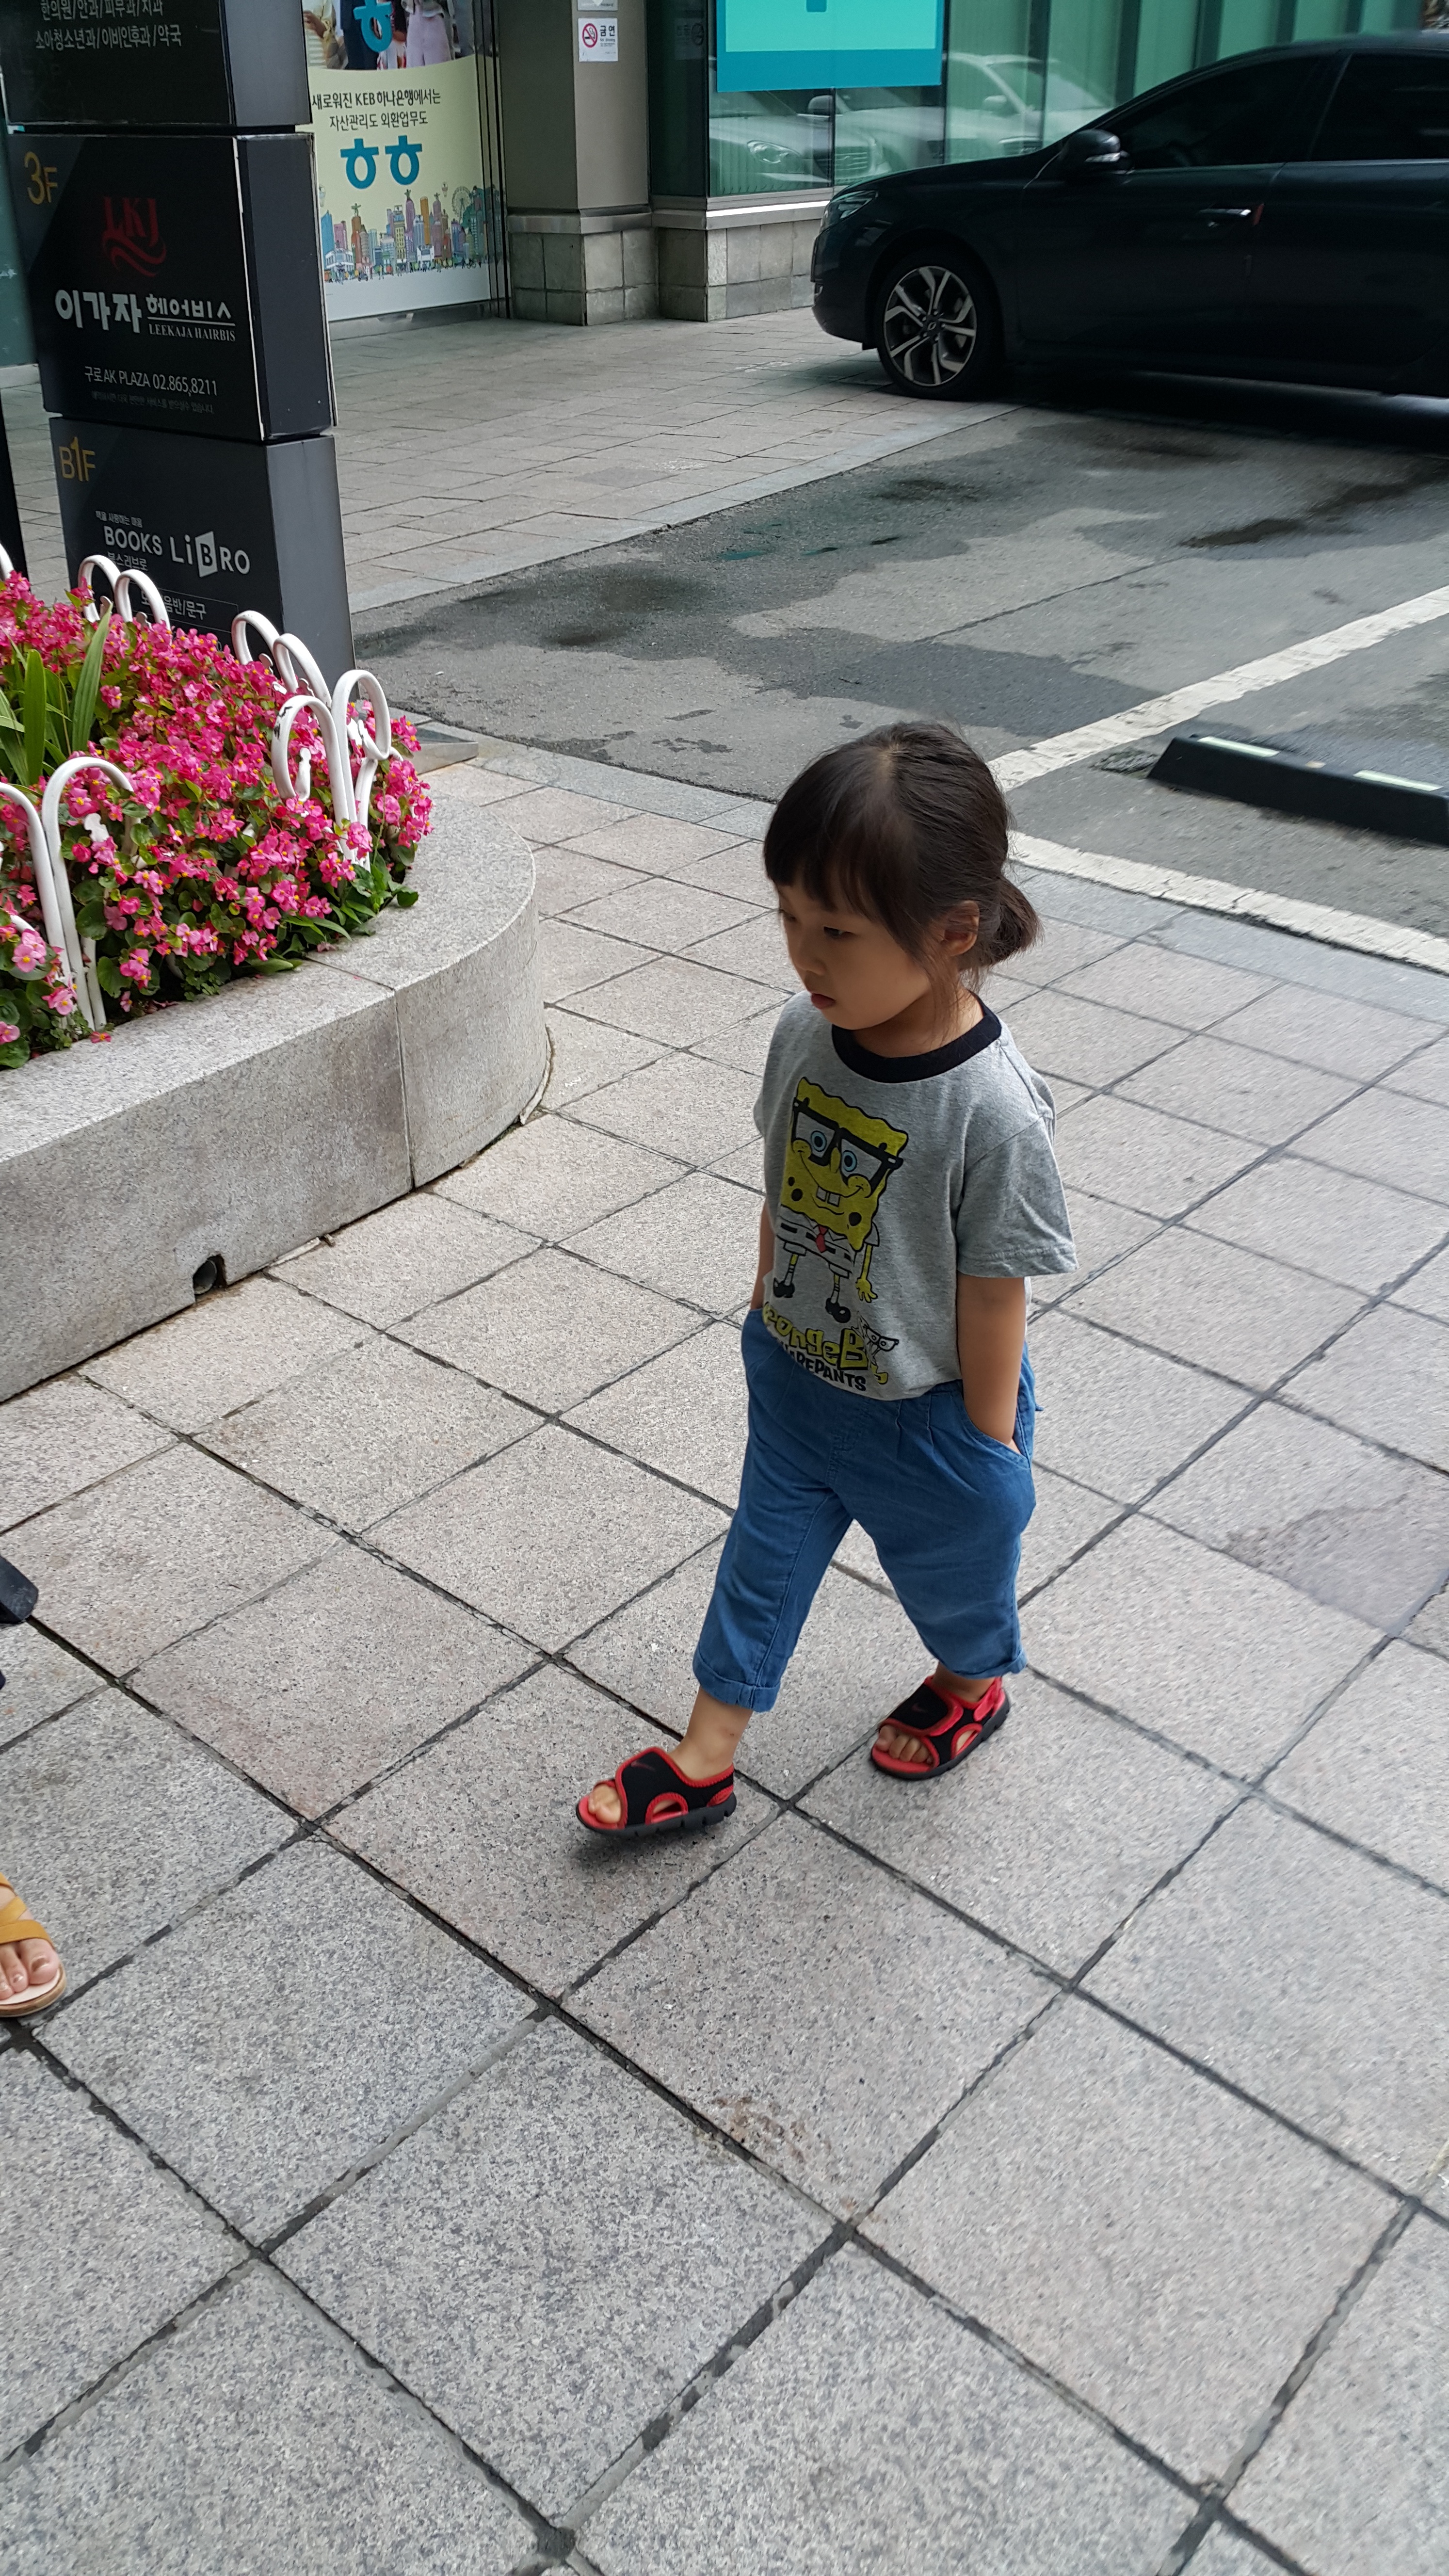
pedestrian, road, street, sidewalk, spring, color, child, toddler, road surface, human positions